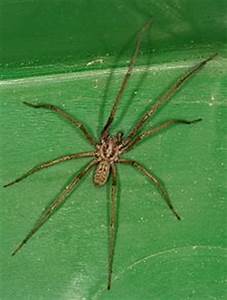
Label: ragno